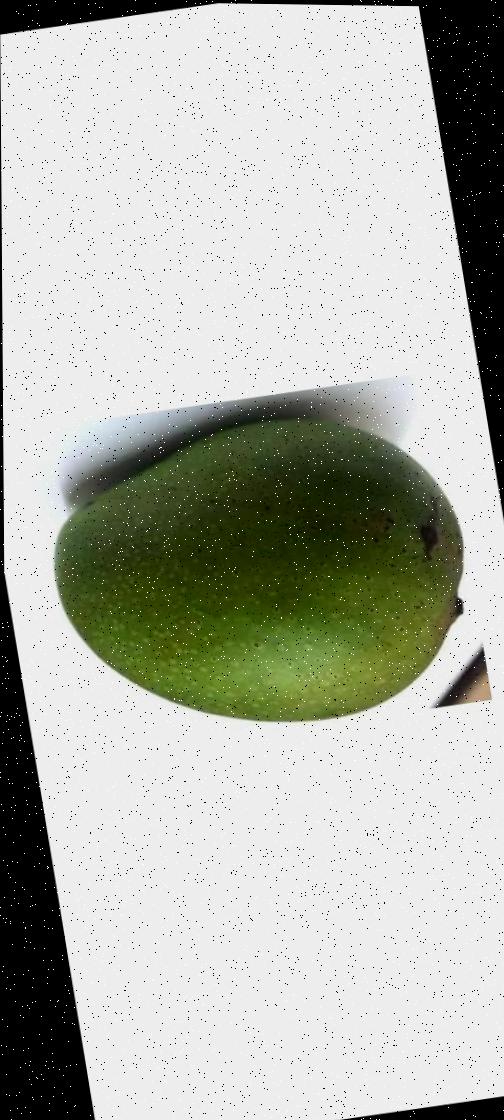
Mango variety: Ashshina Zhinuk